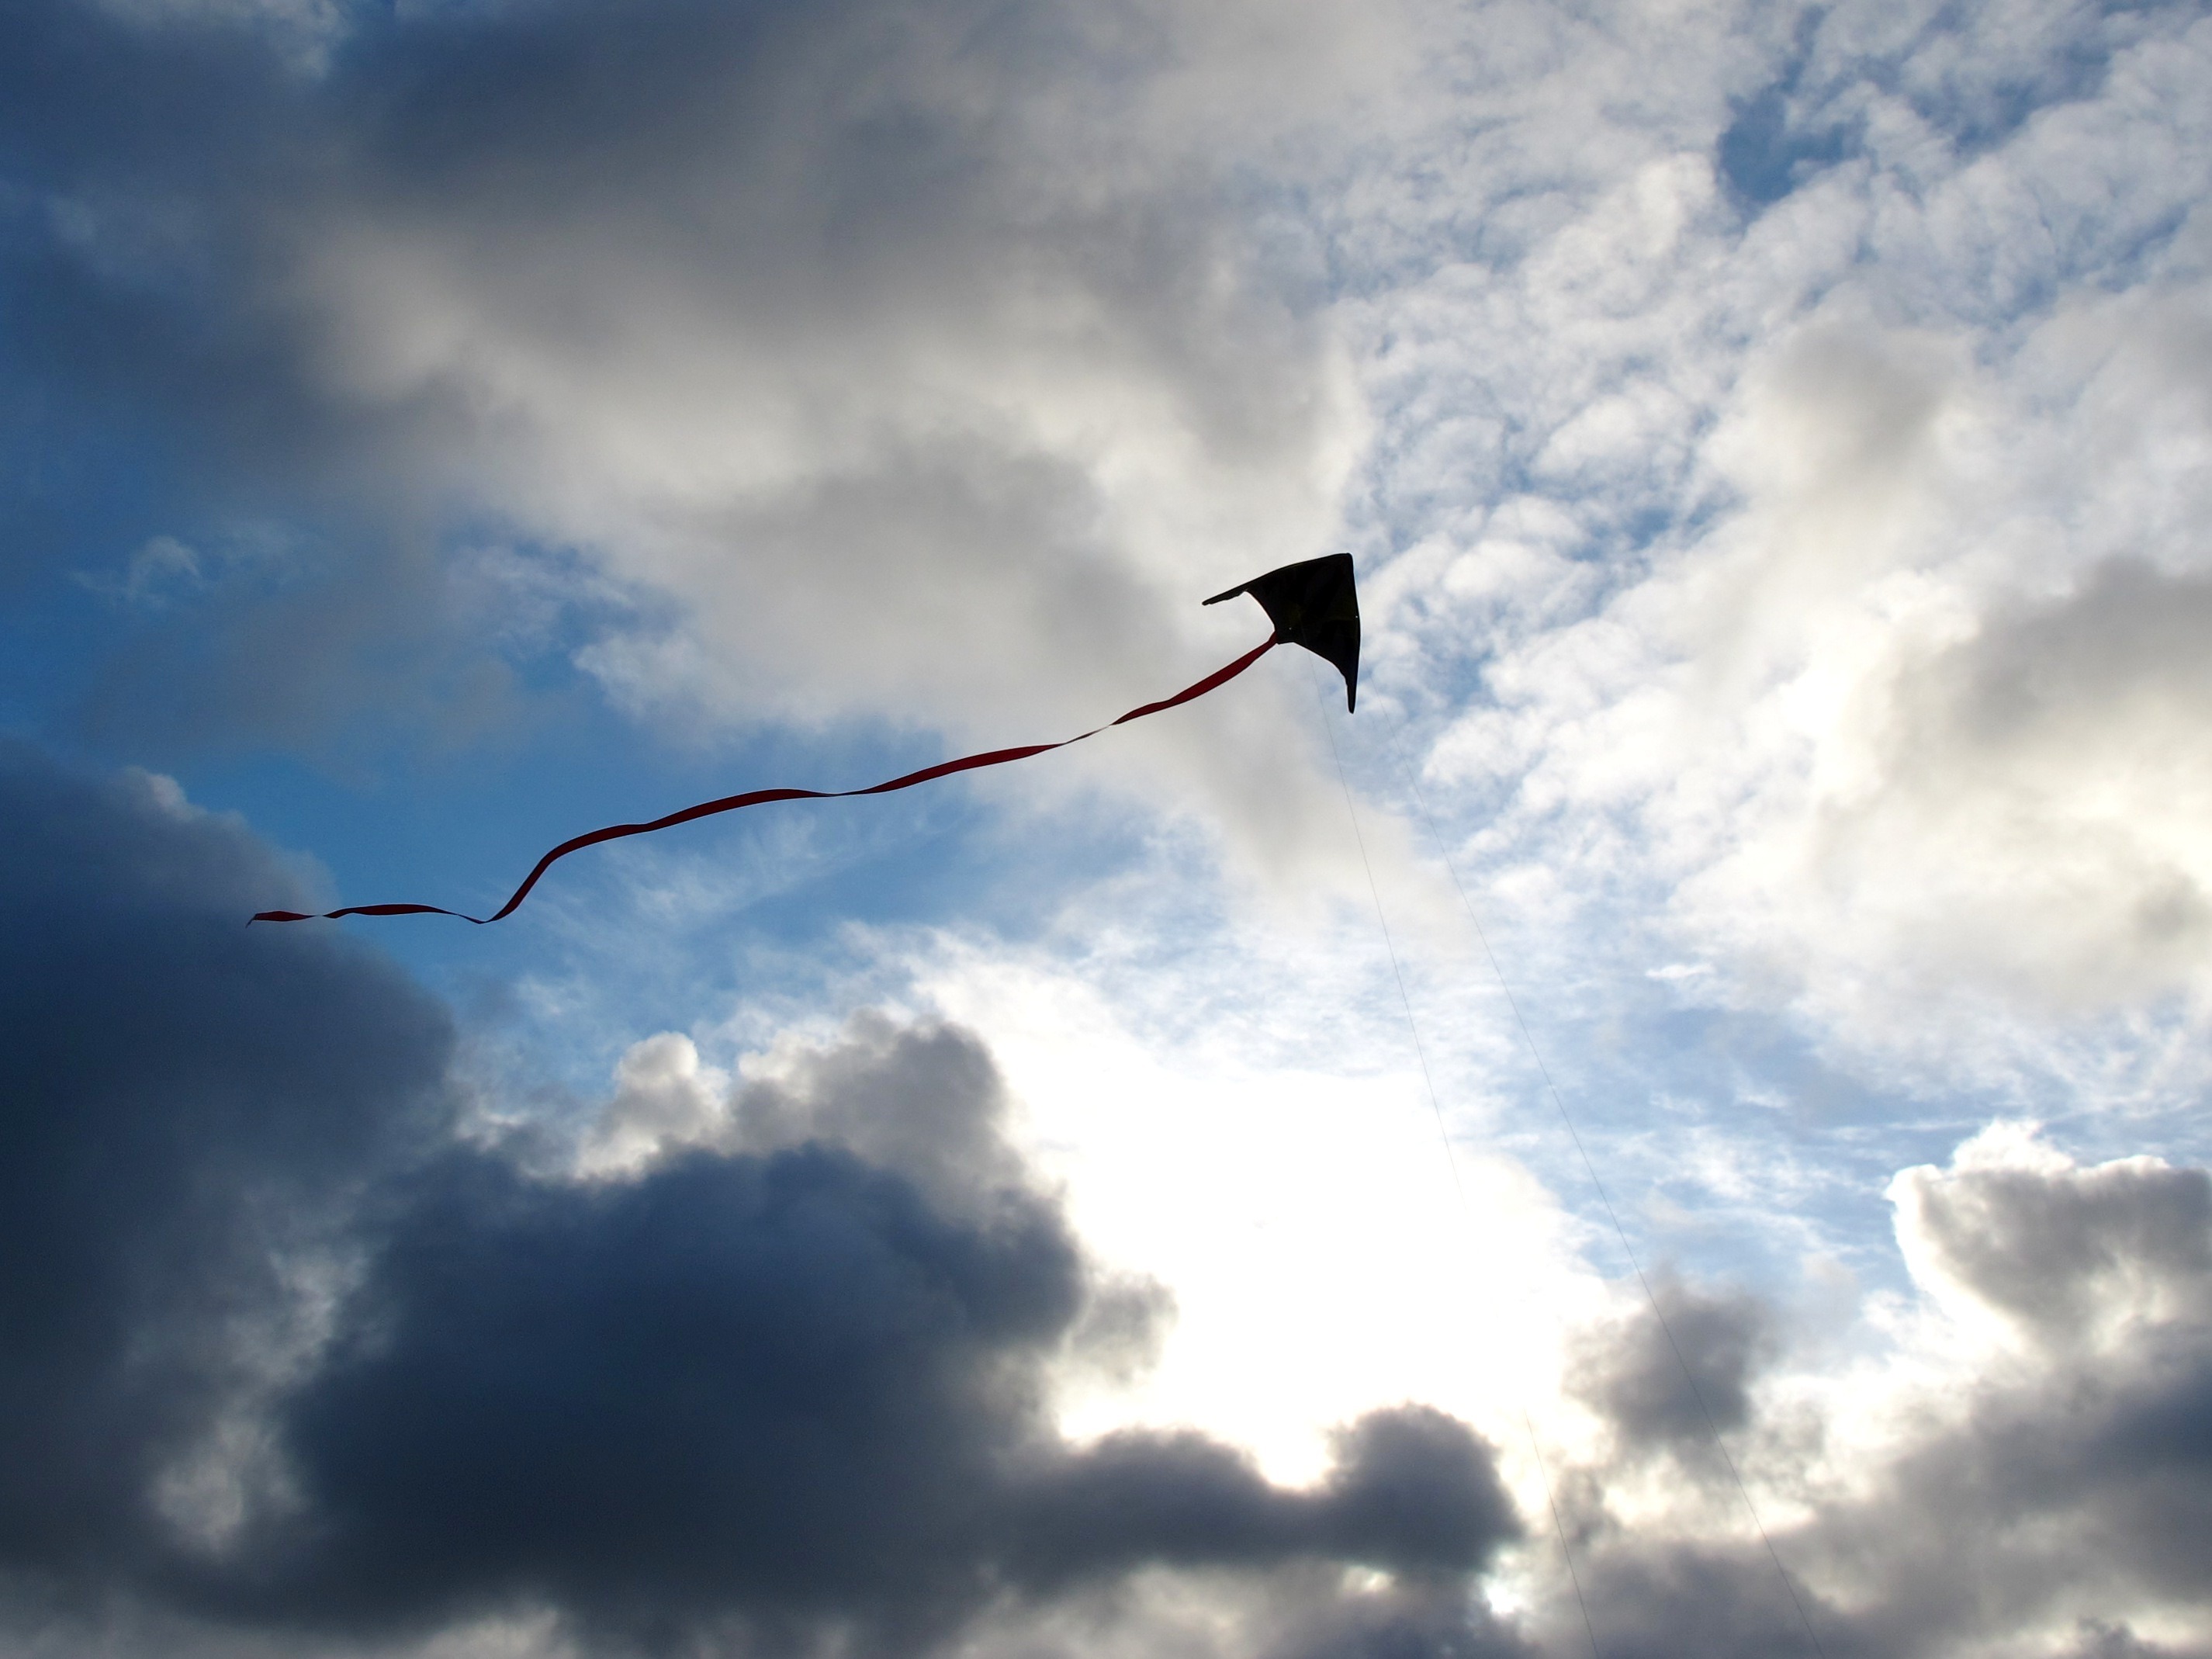
wing, cloud, sky, wind, flight, blue, toy, dragons, dragon rising, meteorological phenomenon, air cloud, atmosphere of earth, windsports, kite sports